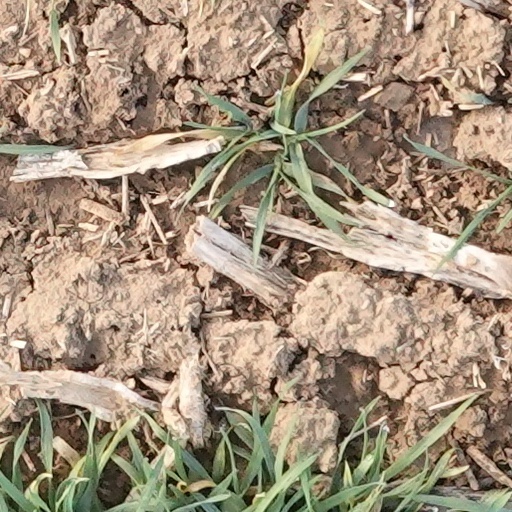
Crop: wheat